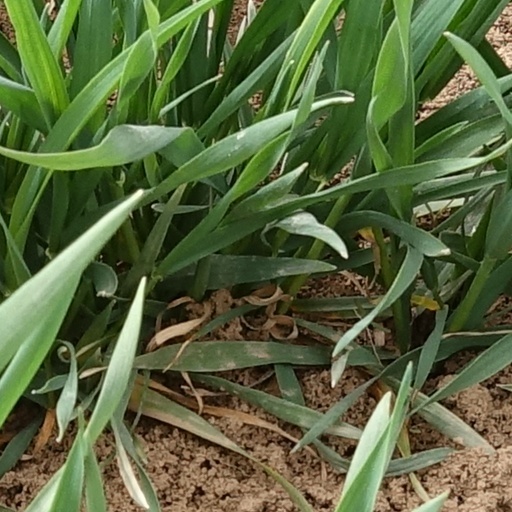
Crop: wheat